1921 Michigan Wolverines football team

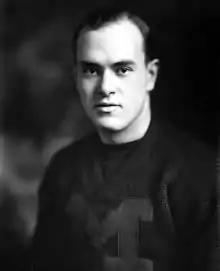
1921 team captain Duke Dunne

Since 1906, the Michigan Wolverines football team had played its home games at Ferry Field. Prior to the start of the 1921 season, the seating capacity at Ferry Field was expanded to 42,000 with the construction of new stands at the west end of the field. The expansion resulted in Ferry Field becoming the country's third largest stadium.